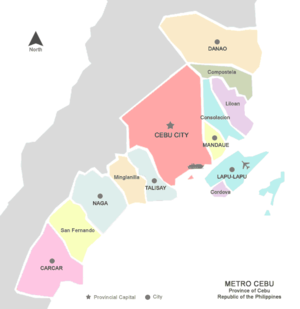
Metro Cebu est la région métropolitaine de la province de Cebu aux Philippines et la deuxième plus importante du pays après Metro Manila. Elle s'articule autour de Cebu City et de douze villes et municipalités sur les îles de Cebu et Mactan.